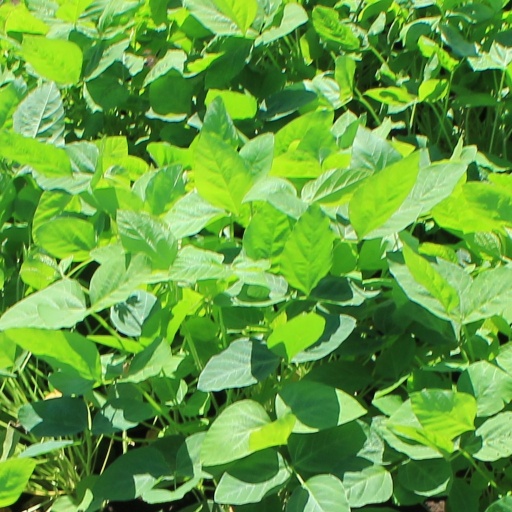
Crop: soybean